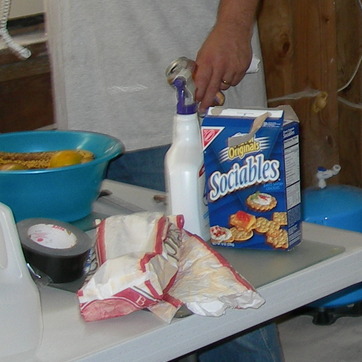
Material: plastic